Pusey House, Oxford

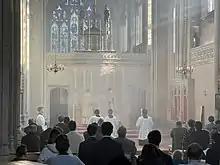
High Mass in the chapel

Worship in the Chapel of the Resurrection is in accordance with the Anglo-Catholic tradition in the Church of England and is open to all, especially to members of the university. Alongside its reputation for dignified and traditional liturgy, Pusey House is also recognised for its musical tradition, most visible at the Solemn Mass on Sundays and solemnities.